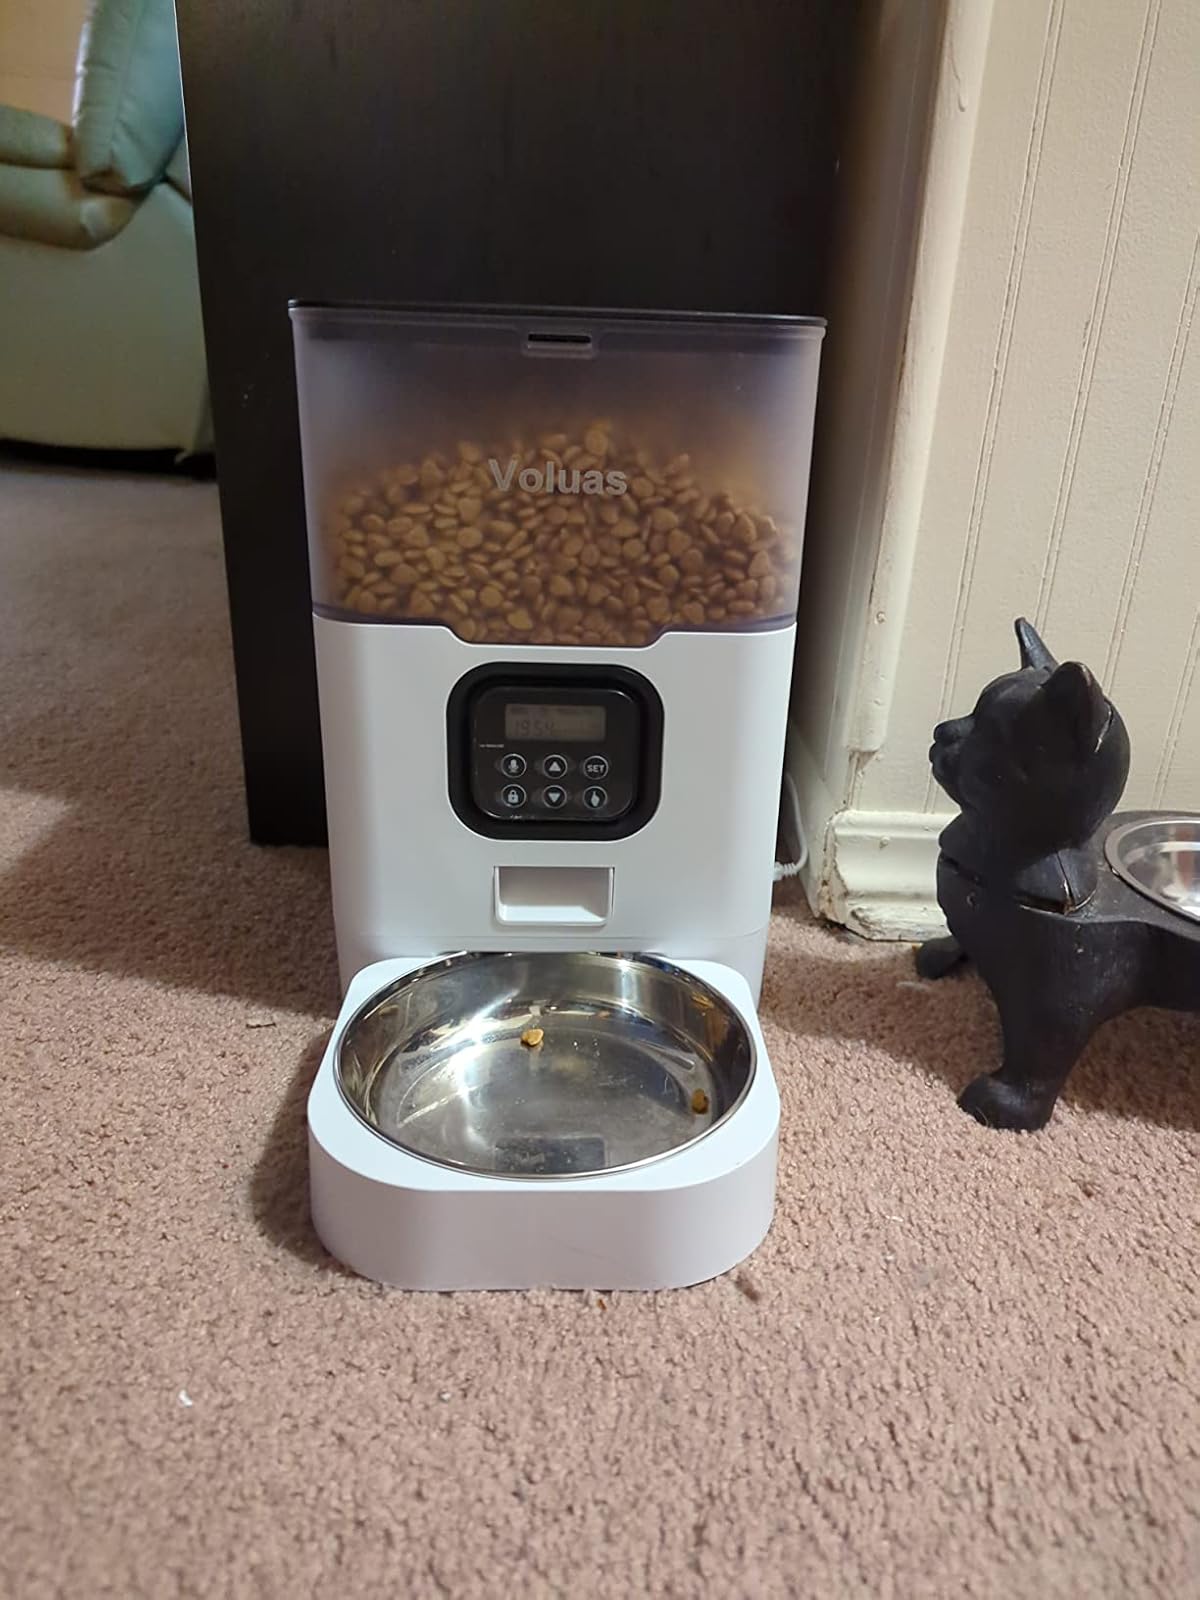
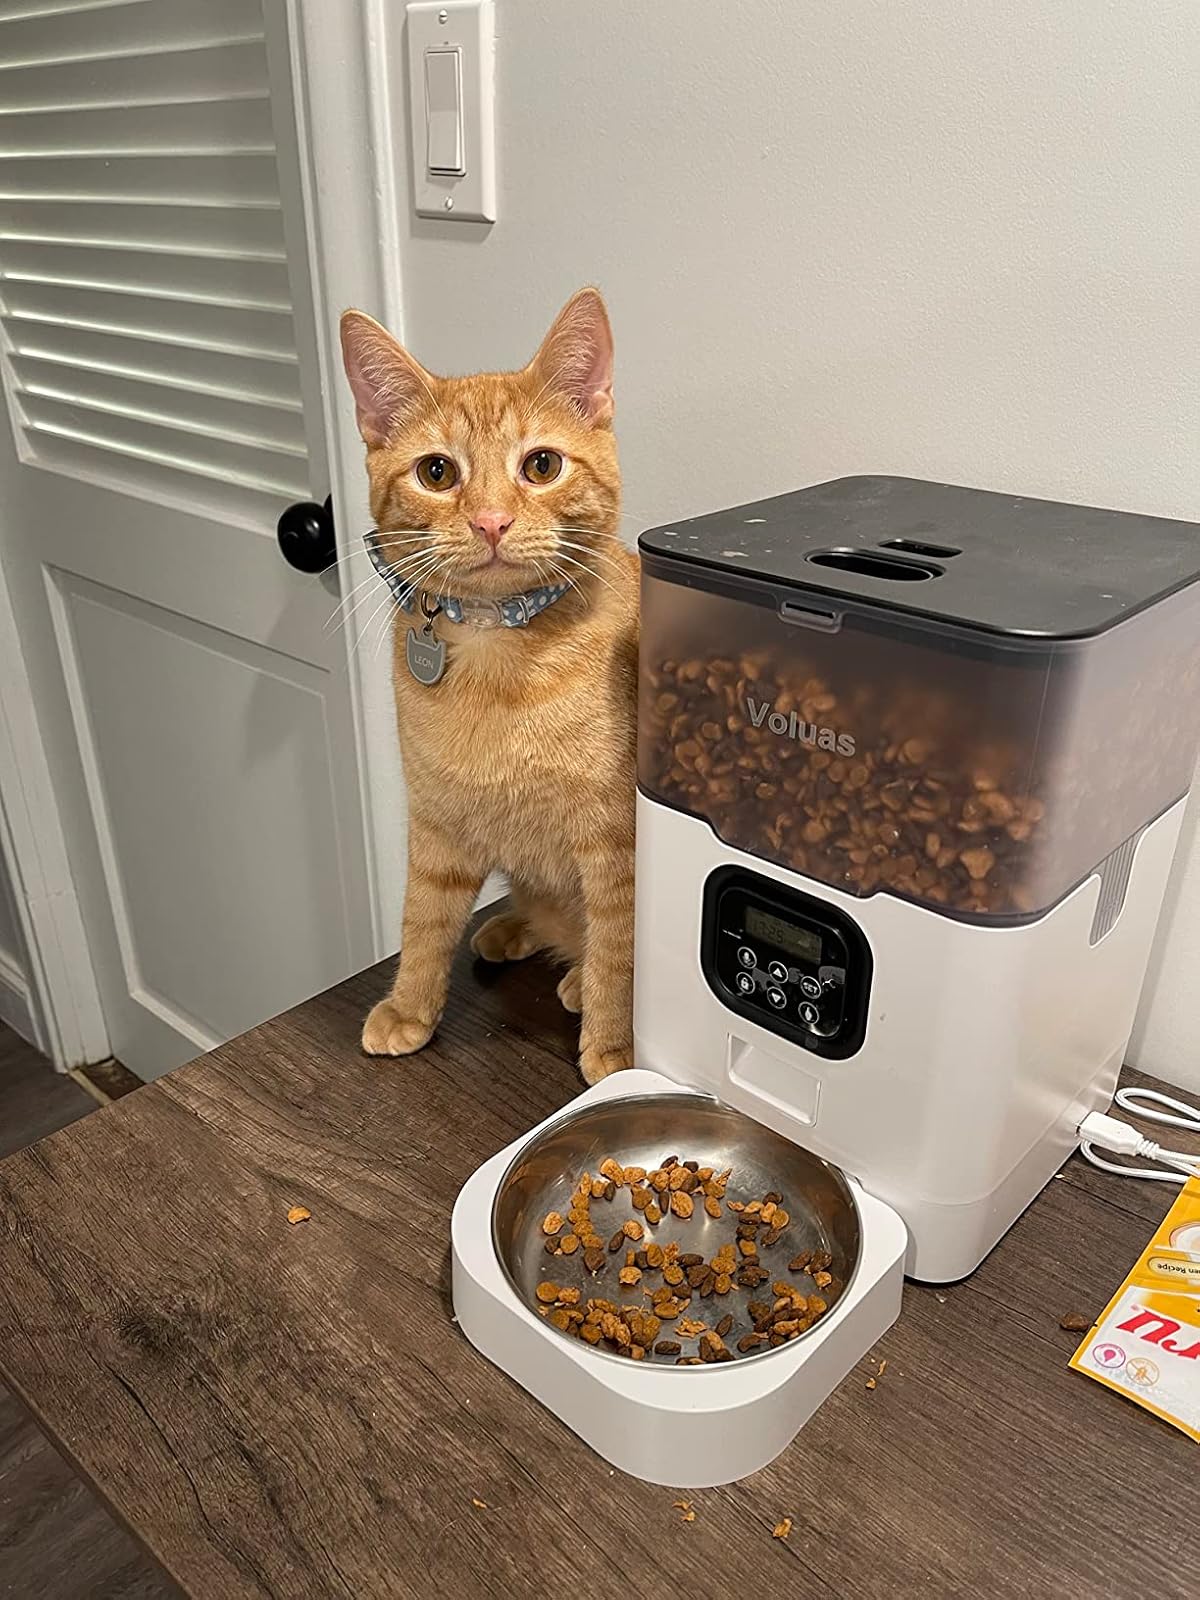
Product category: items_feeder
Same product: yes